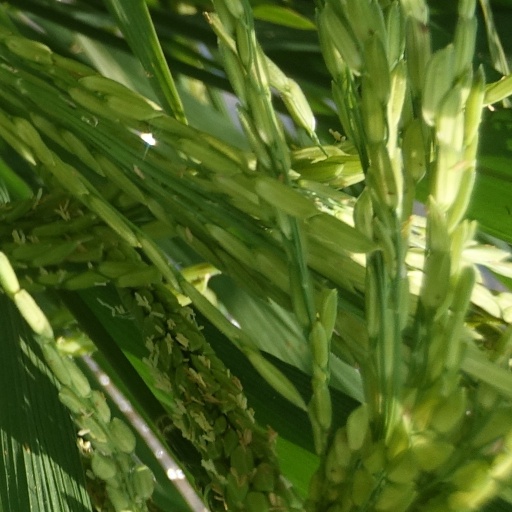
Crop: rice